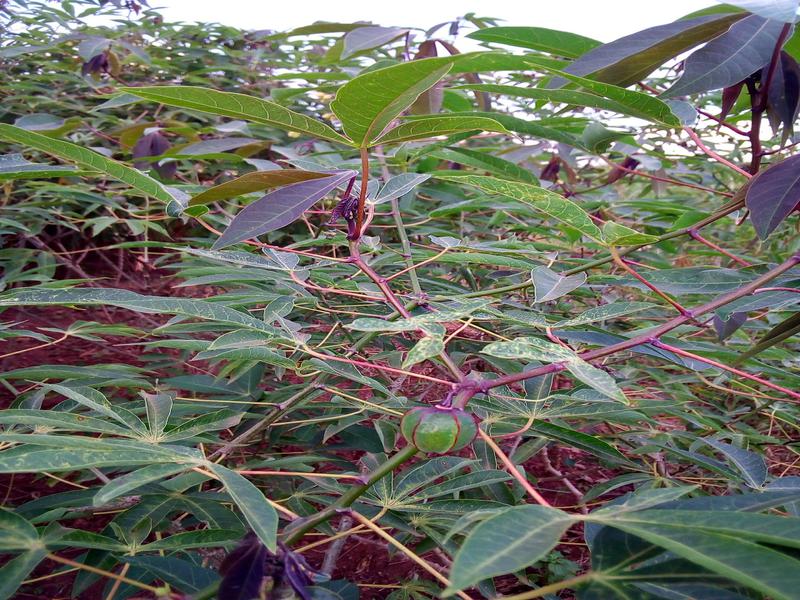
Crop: cassava
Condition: green_mottle